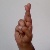
The image shows a hand gesture representing the letter 'R' in Indian Sign Language.